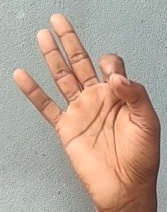
ASL sign: 9